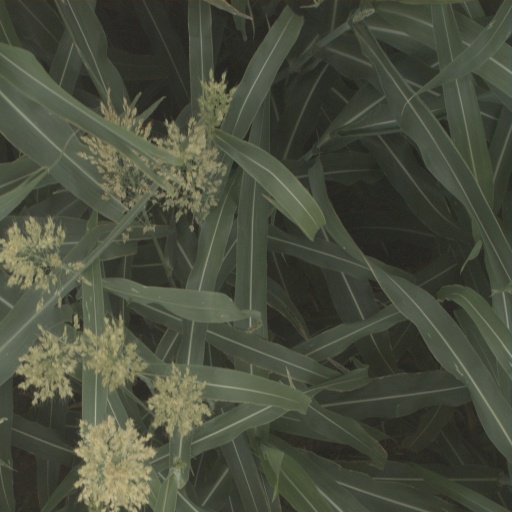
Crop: sorghum